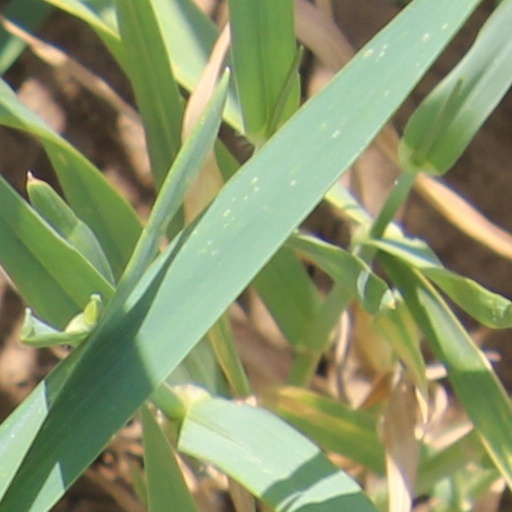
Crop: wheat